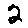
Label: 2